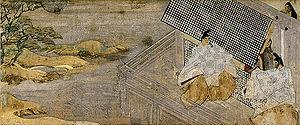
Les Rouleaux enluminés du journal intime de Murasaki Shikibu forment un emaki japonais datant du XIIIᵉ siècle. Il s’inspire du journal intime éponyme de Murasaki Shikibu, courtisane à la cour de Heian aux Xᵉˢ et XIᵉˢ siècles, auteur du fameux roman du Dit du Genji. Cet emaki s’inscrit dans le style de peinture japonais yamato-e et renoue avec l’iconographie typique du siècle précédent, sous l’époque de Heian.